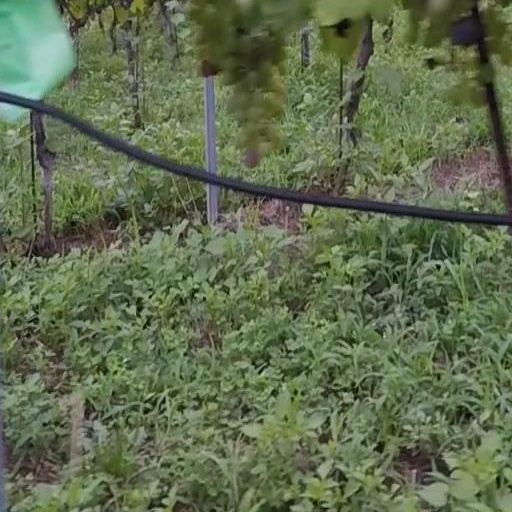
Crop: grape